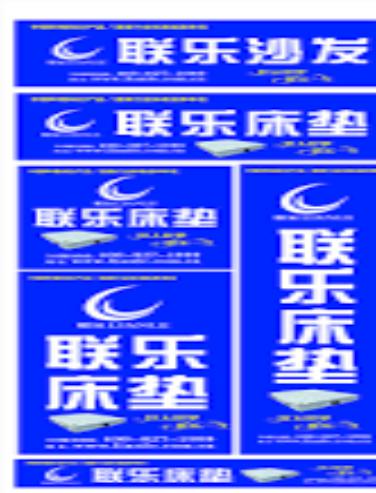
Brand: lianle
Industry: Necessities